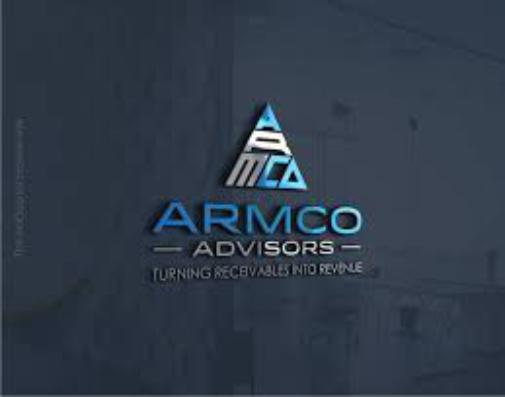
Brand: Armco
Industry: Others